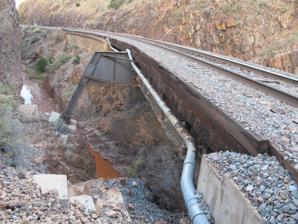
Building: Apache Canyon Railroad Bridge
Country: United States of America
Year built: 1892
United States historic place Apache Canyon Railroad Bridge U.S. National Register of Historic Places Show map of New Mexico Show map of the United States Nearest city Lamy, New Mexico Coordinates 35°30′49″N 105°51′17″W / 35.51361°N 105.85472°W / 35.51361; -105.85472 Area 27 acres (11 ha) Built 1892 Architectural style deck plate girder bridge NRHP reference No. 79001553 Added to NRHP April 27, 1979 The Apache Canyon Railroad Bridge , located 3 miles (4.8 km) northeast of Lamy in Santa Fe County, New Mexico , is a deck plate girder bridge built in 1892. It was listed on the National Register of Historic Places in 1979. It crosses over Galisteo Creek diagonally, with girders 105 feet (32 m) long. References